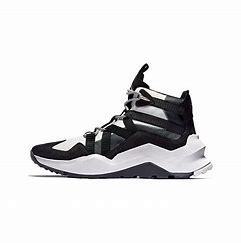
Brand: Timberland
Model: Madbury